Arvari River

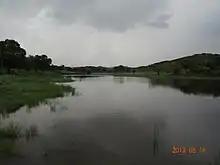
Arvari River at Hamirpur village

Another tributary, the Bidila river, originates in Jamwa Ramgargh, Jaipur, and augments the Arvari. The augmented river joins an equally large tributary originating around Lothabas in the west near Romewala, then passing through the Jaitpur Gujrun, Rasayawala and Rayanwala regions. Here, the Aravari becomes large enough to feed its own reservoir, Sainthal Sagar, which was formed by a large dam on the same river. Following the dam, the Arvari river meets Sarsa to become the Sanwan River. The Sanwan meets the Tildah and Banganga to join the Gambhir, also known as the Utang river. Gambhir then meets the Yamuna near Prayaraj in Allahabad.